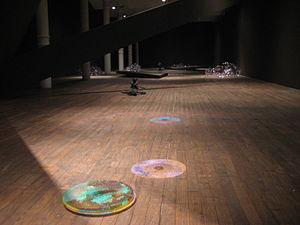
Vue de l'exposition de Pierre Vadi au Swiss Institute à New York
Pierre Vadi, né en 1966 à Sion, est un artiste suisse. Il vit et travaille à Genève en Suisse.